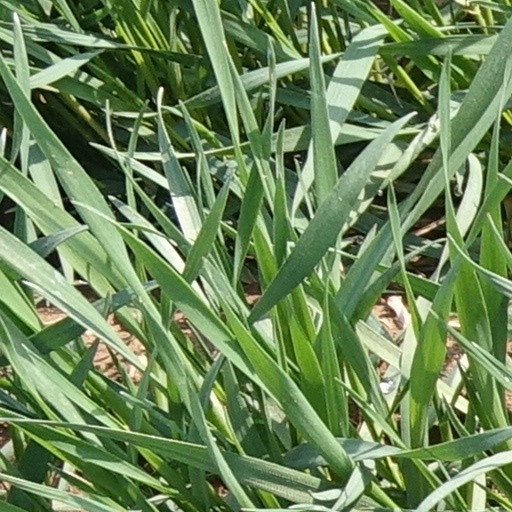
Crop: wheat